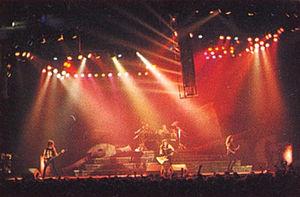
Metallica est un groupe de thrash metal américain originaire de Californie. Formé à Los Angeles en 1981, le groupe est composé actuellement de deux de ses membres fondateurs, James Hetfield et Lars Ulrich, ainsi que du guitariste Kirk Hammett et du bassiste Robert Trujillo, qui rejoindra le groupe en 2003. Les précédents membres du groupe incluent Dave Mustaine, les bassistes Ron McGovney, Cliff Burton et Jason Newsted. Le groupe a longtemps collaboré avec le producteur Bob Rock, qui a produit tous leurs albums de 1990 à 2003 et est devenu temporairement le bassiste du groupe, entre le départ de Newsted et l'arrivée de Trujillo. Le groupe se forme au début des années 1980 lorsque Hetfield se rend à une annonce postée dans un journal local par le batteur Lars Ulrich.
Le heavy metal, parfois retranscrit heavy métal en français, est un genre musical dérivé du rock apparu au Royaume-Uni et aux États-Unis à la fin des années 1960. Cependant, le terme de « heavy metal » est sujet à confusion car il peut prendre plusieurs sens différents selon le contexte dans lequel il est employé. Dans son contexte d'origine, il était indifféremment utilisé comme un synonyme de hard rock. Dans un second sens, le terme désigne le heavy metal traditionnel, une tendance esthétique plus radicale qui, au cours des années 1970 et 1980, s’est démarquée du hard rock, en s’éloignant de ses racines blues, même si cette distinction est contestée par des recherches récentes. Dans un sens large et généralisé, le heavy metal ou metal désigne toutes les musiques qui descendent du heavy metal traditionnel et du hard rock.